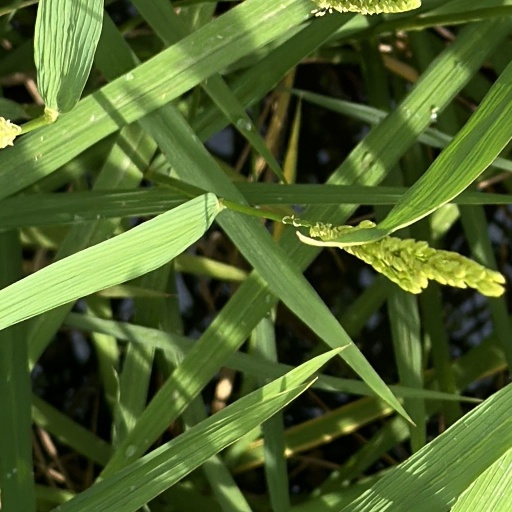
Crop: rice